Trinity College, Cambridge

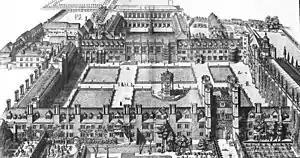
David Loggan's print of 1690 showing Nevile's Great Court (foreground) and Nevile's Court with the then-new Wren Library (background) – New Court had yet to be built.

The monastic lands granted by Henry VIII were not on their own sufficient to ensure Trinity's eventual rise. In terms of architecture and royal association, it was not until the Mastership of Thomas Nevile (1593–1615) that Trinity assumed both its spaciousness and its association with the governing class that distinguished it since the Civil War. In its infancy Trinity had owed a great deal to its neighbouring college of St John's: in the words of Roger Ascham, Trinity was a "colonia deducta".